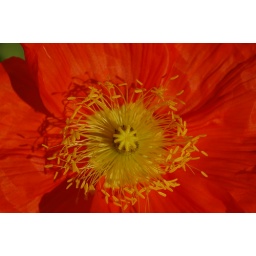
Inside the orange flower in CA